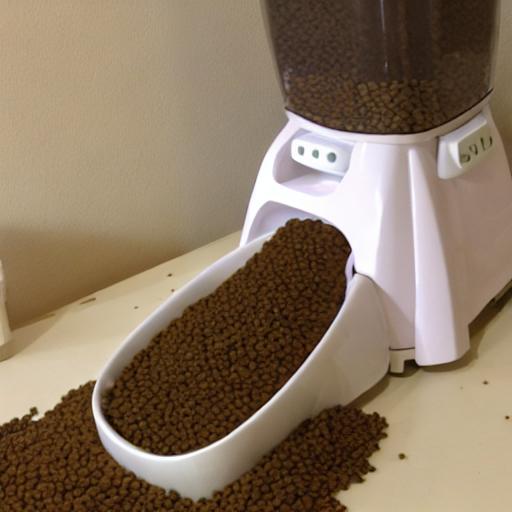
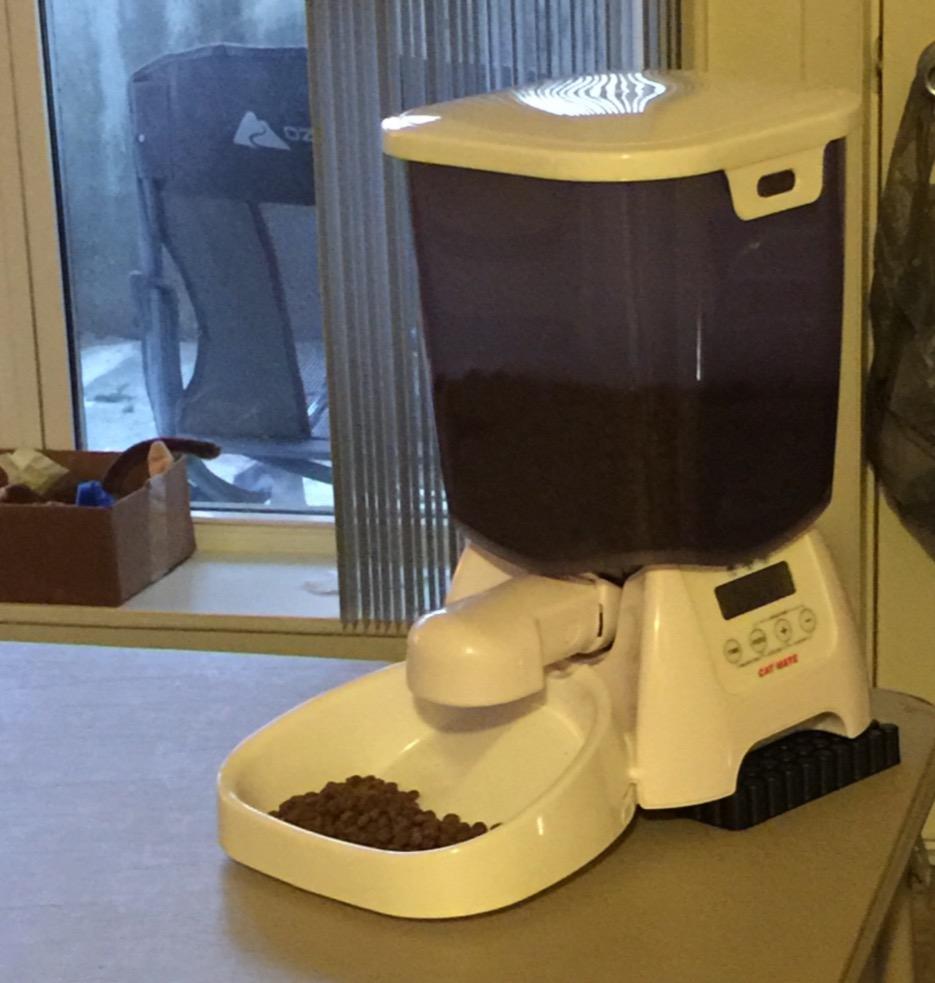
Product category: items_feeder
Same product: no